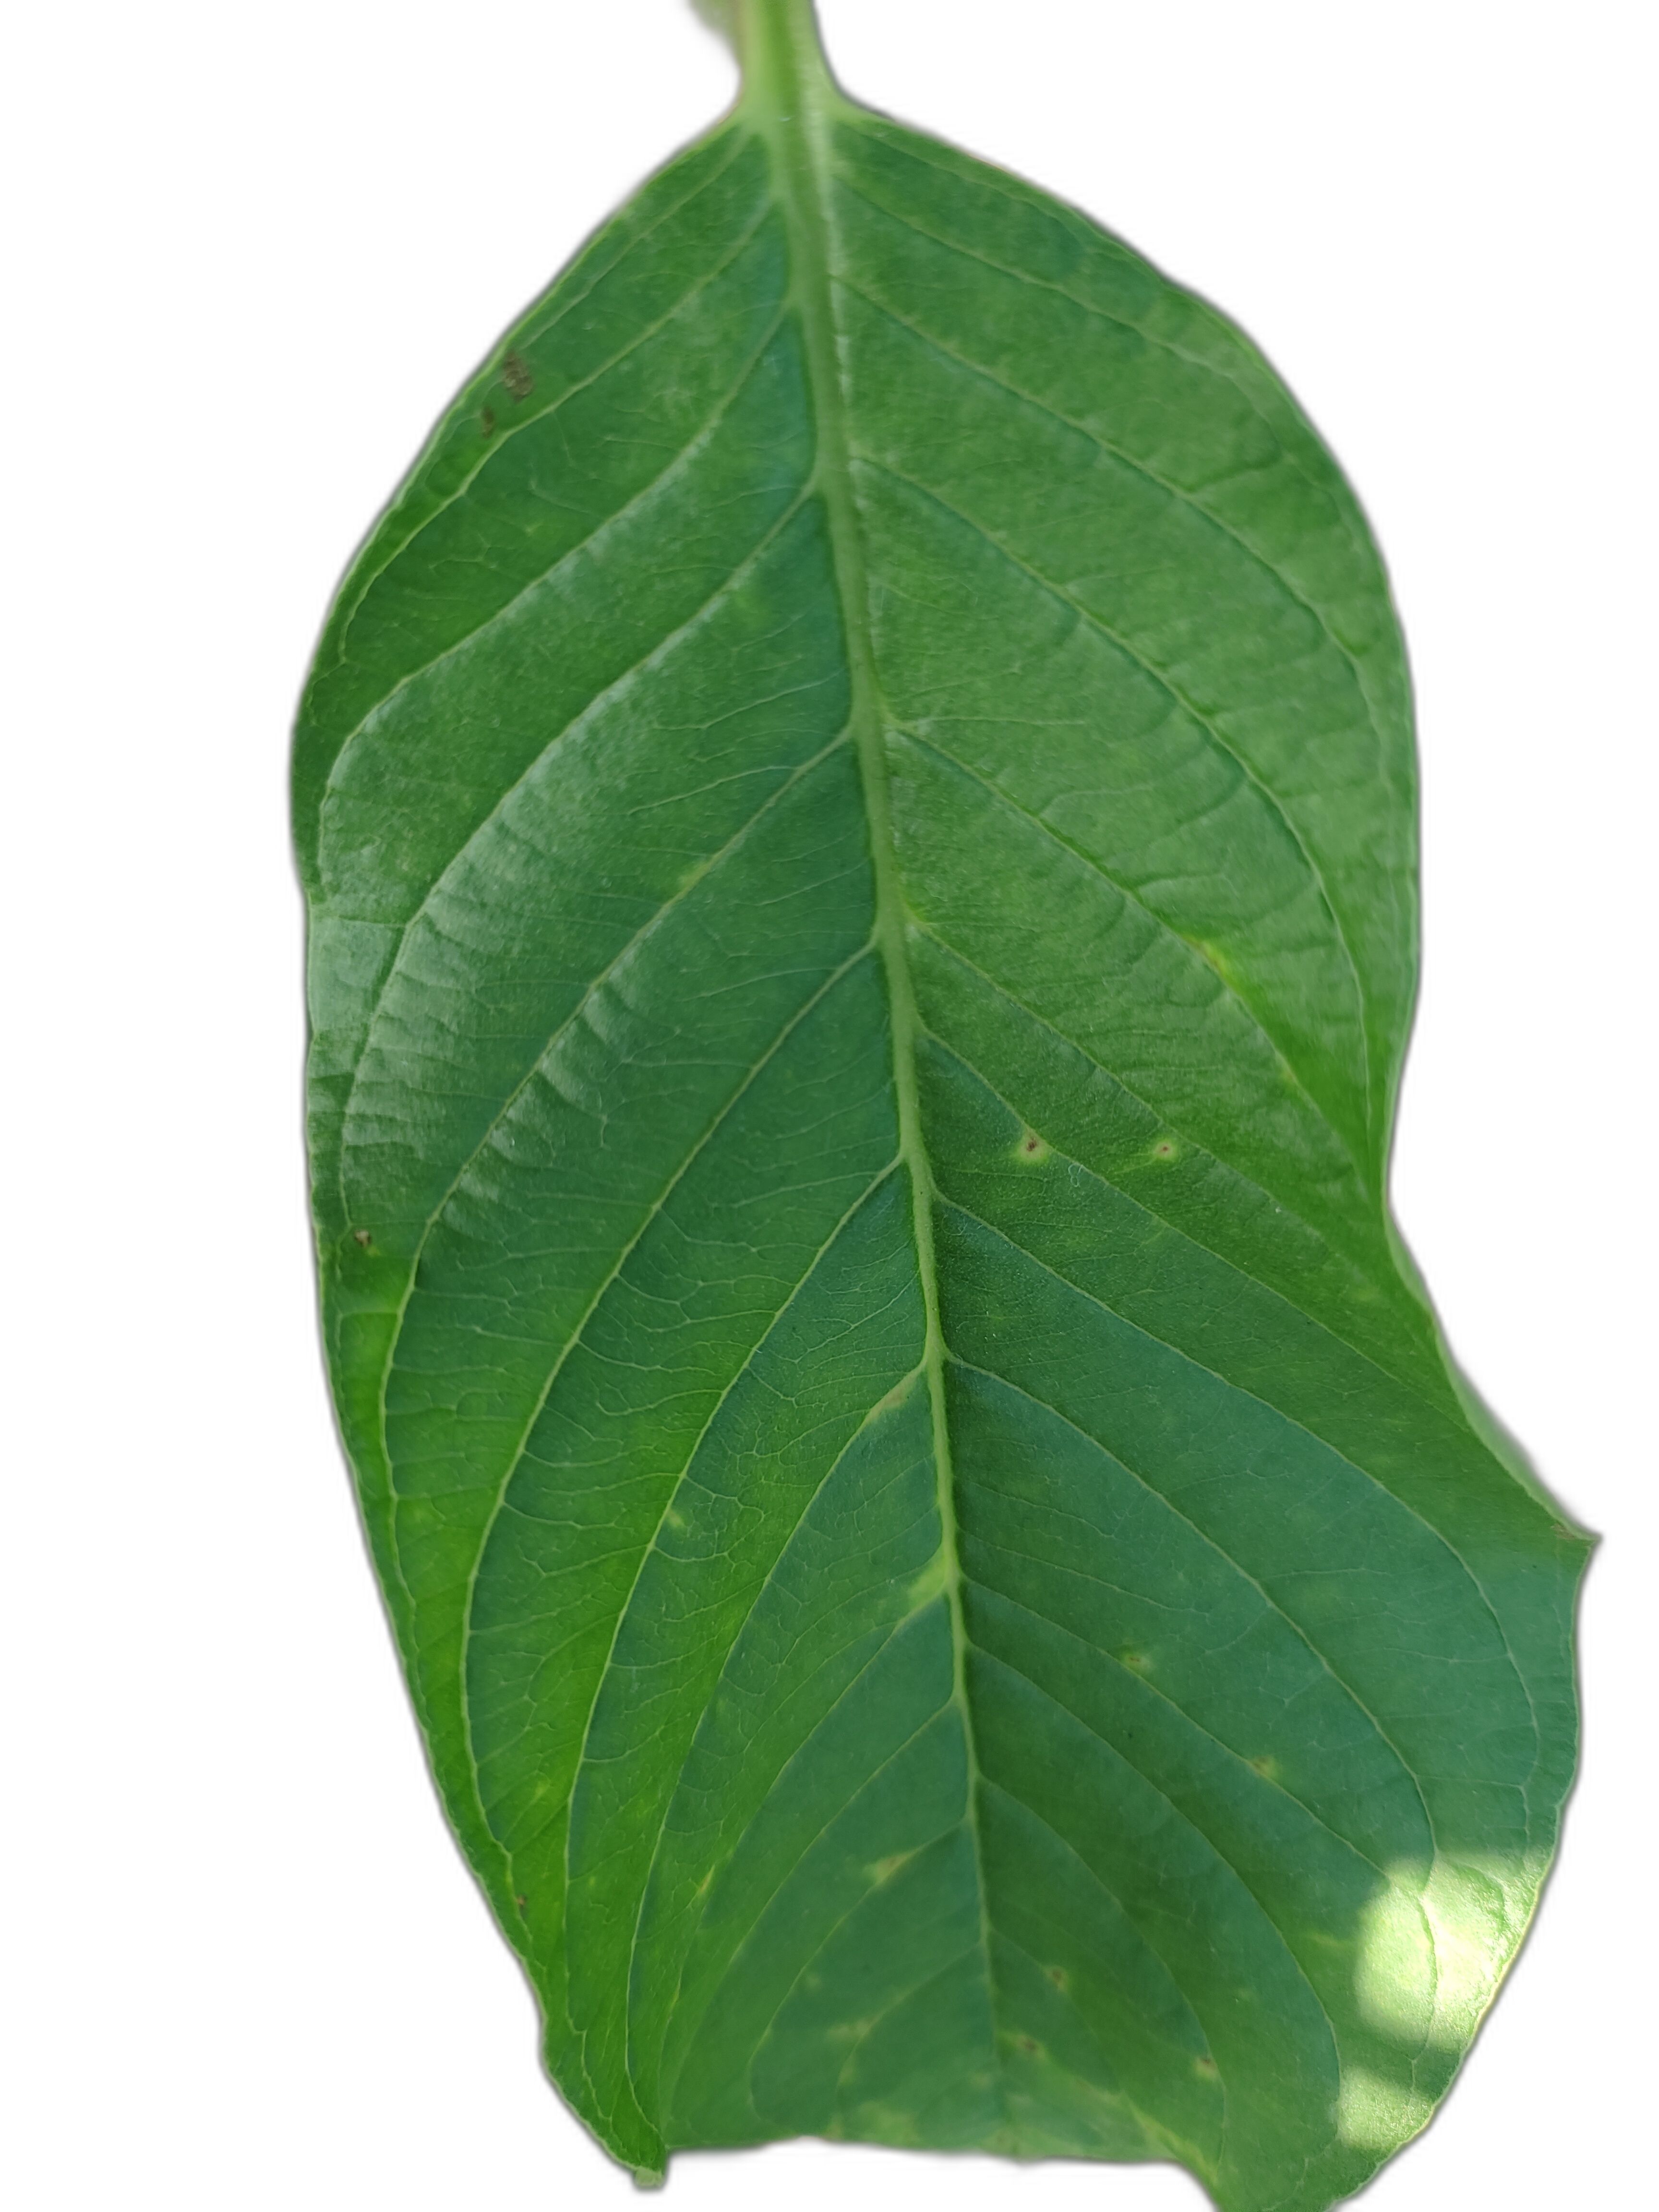
Plant part: leaf
Disease: Healthy